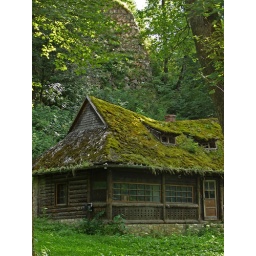
Old wooden house near Bran castle